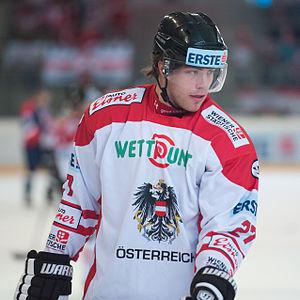
Thomas Hundertpfund est un joueur professionnel de hockey sur glace autrichien. Il évolue au poste d'attaquant.